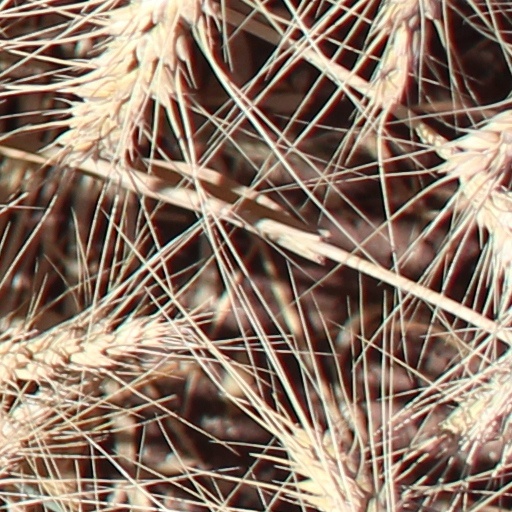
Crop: wheat